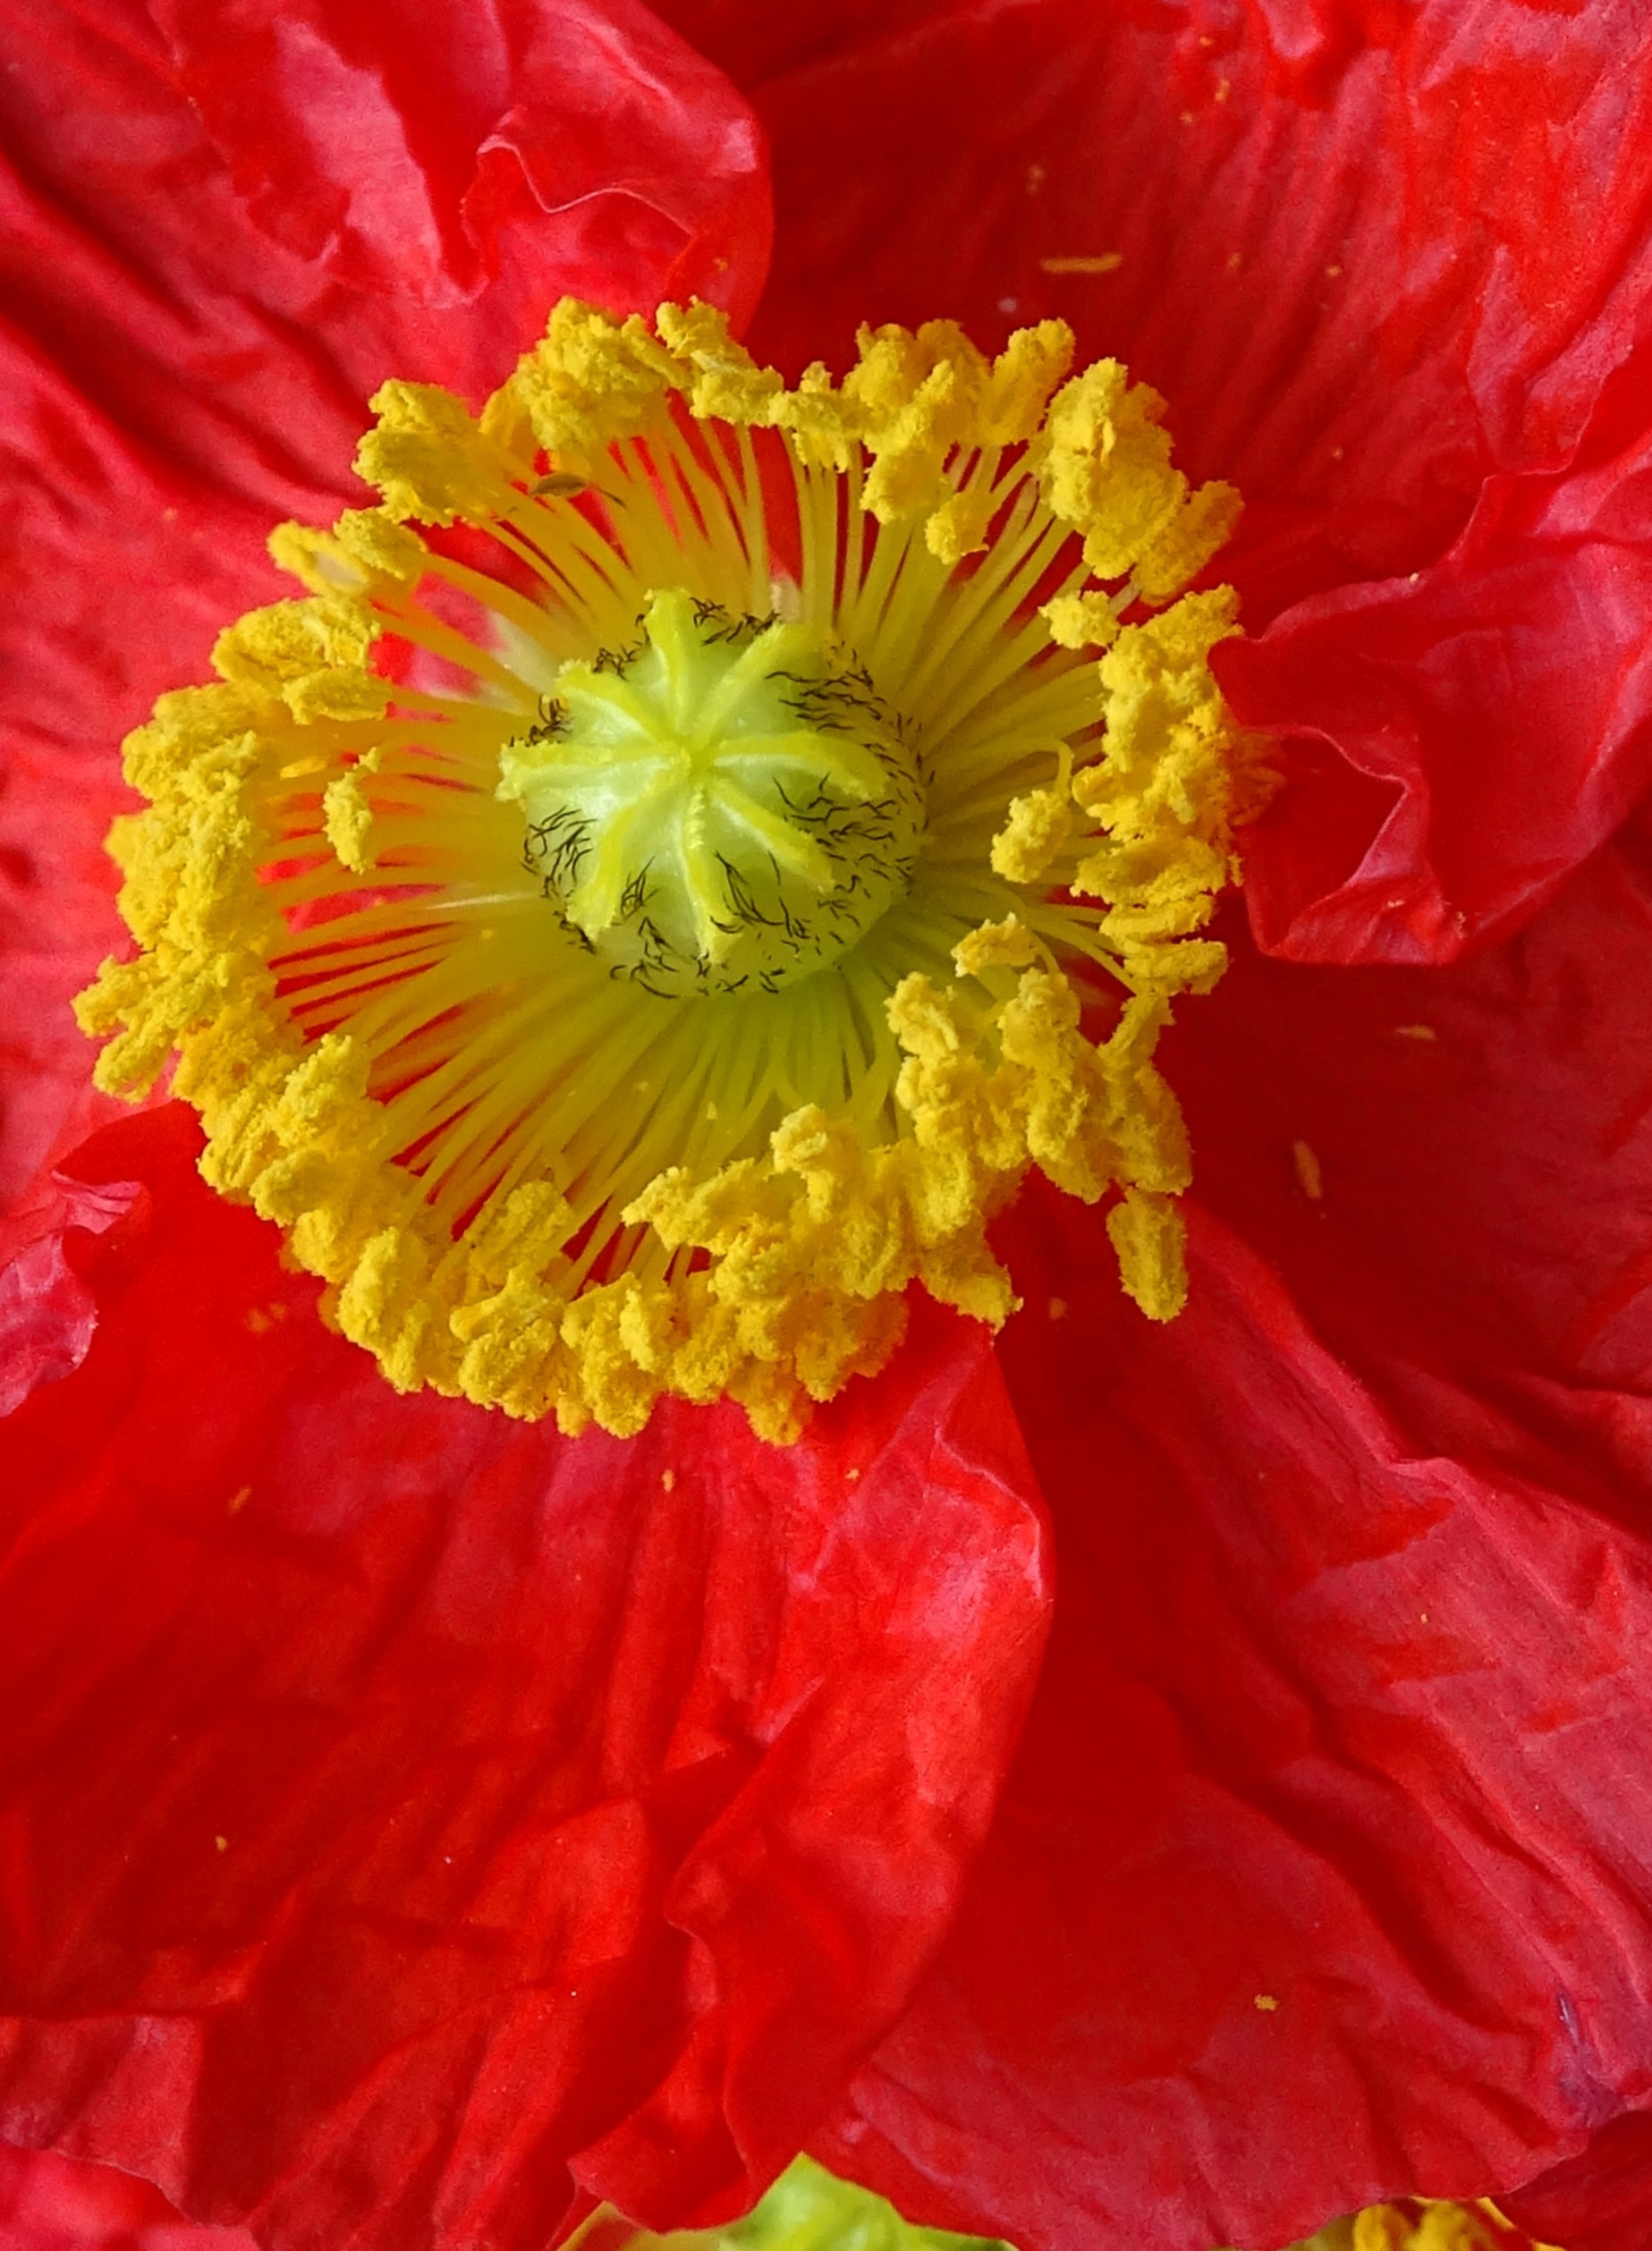
blossom, plant, flower, petal, bloom, red, poppy, peony, macro photography, flowering plant, annual plant, land plant